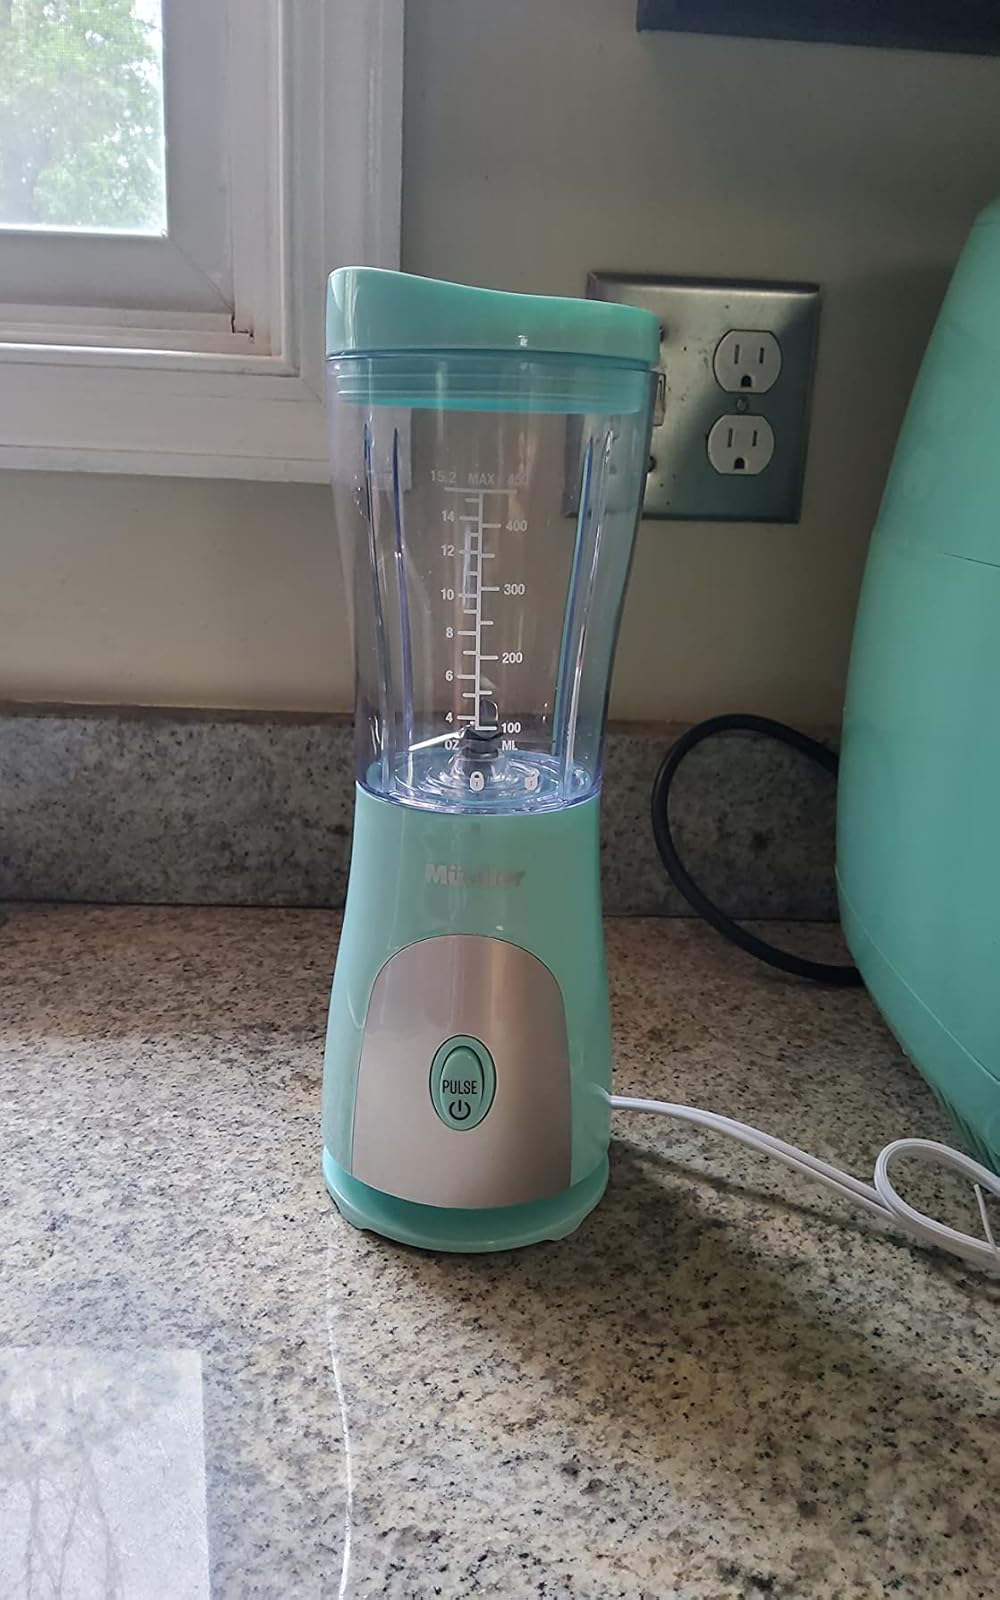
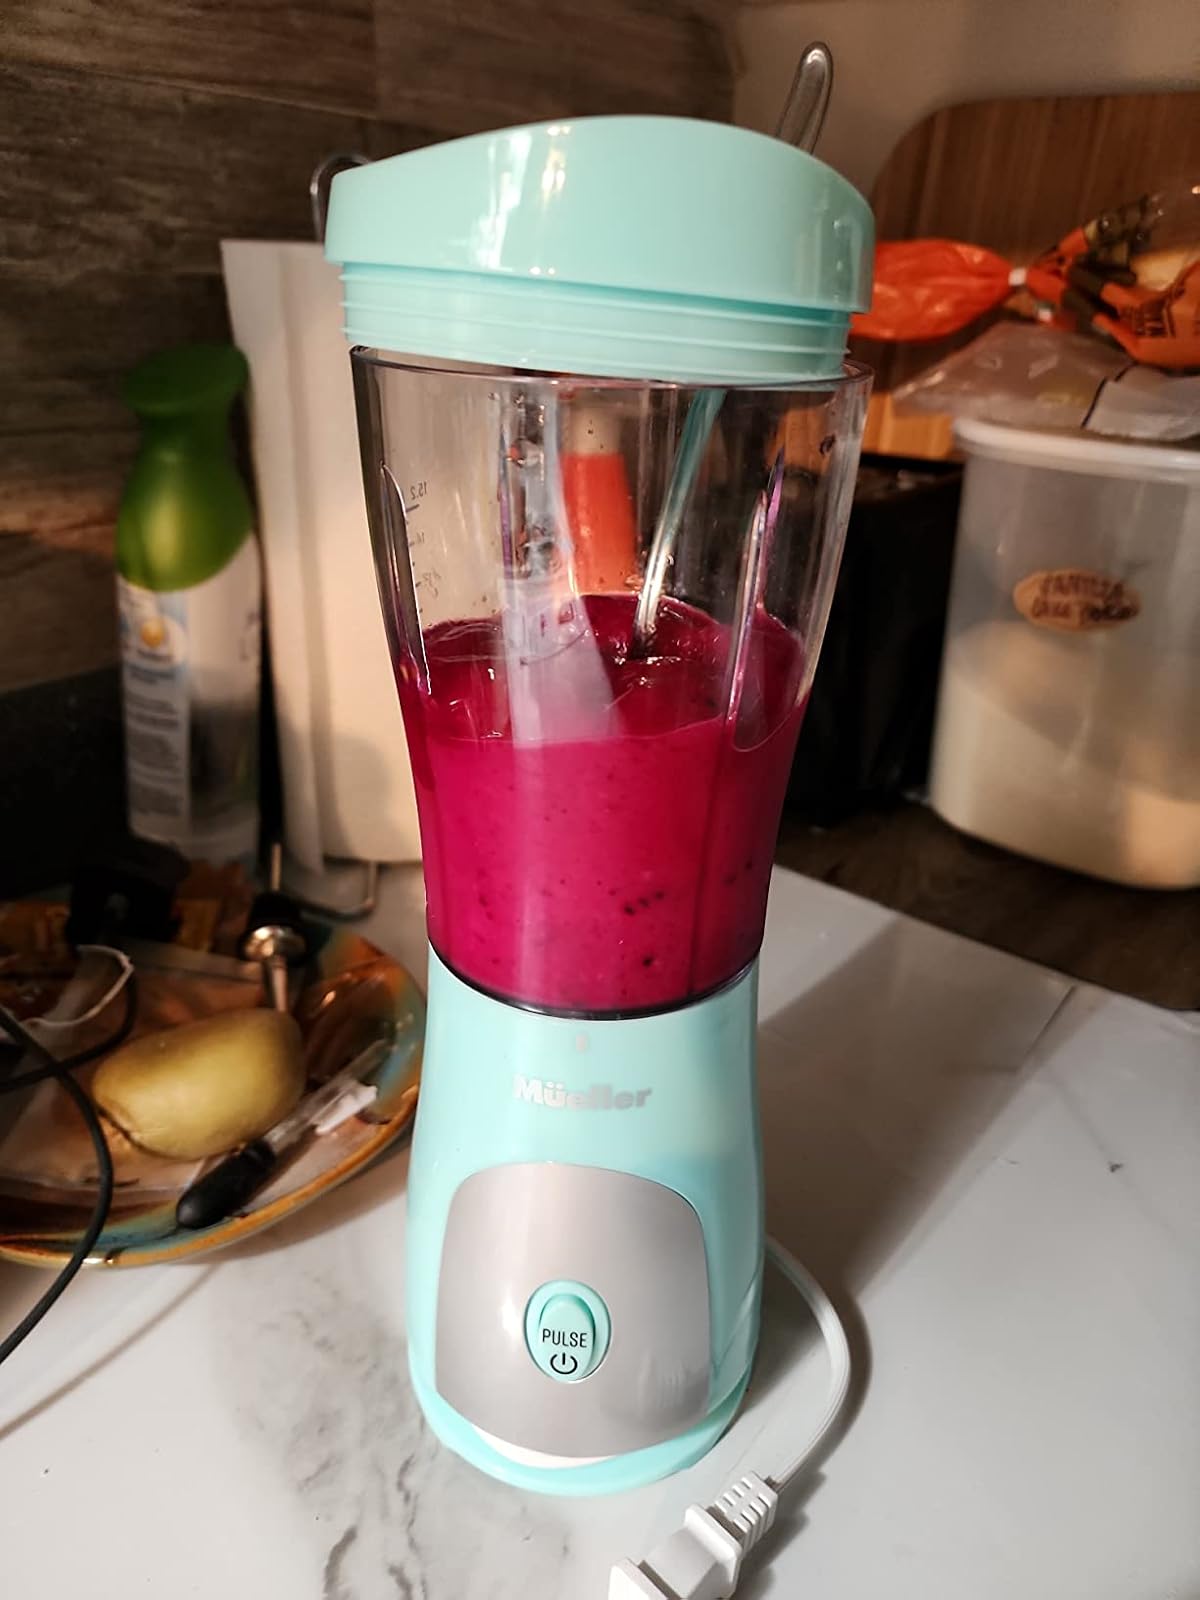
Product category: items_blender
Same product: yes